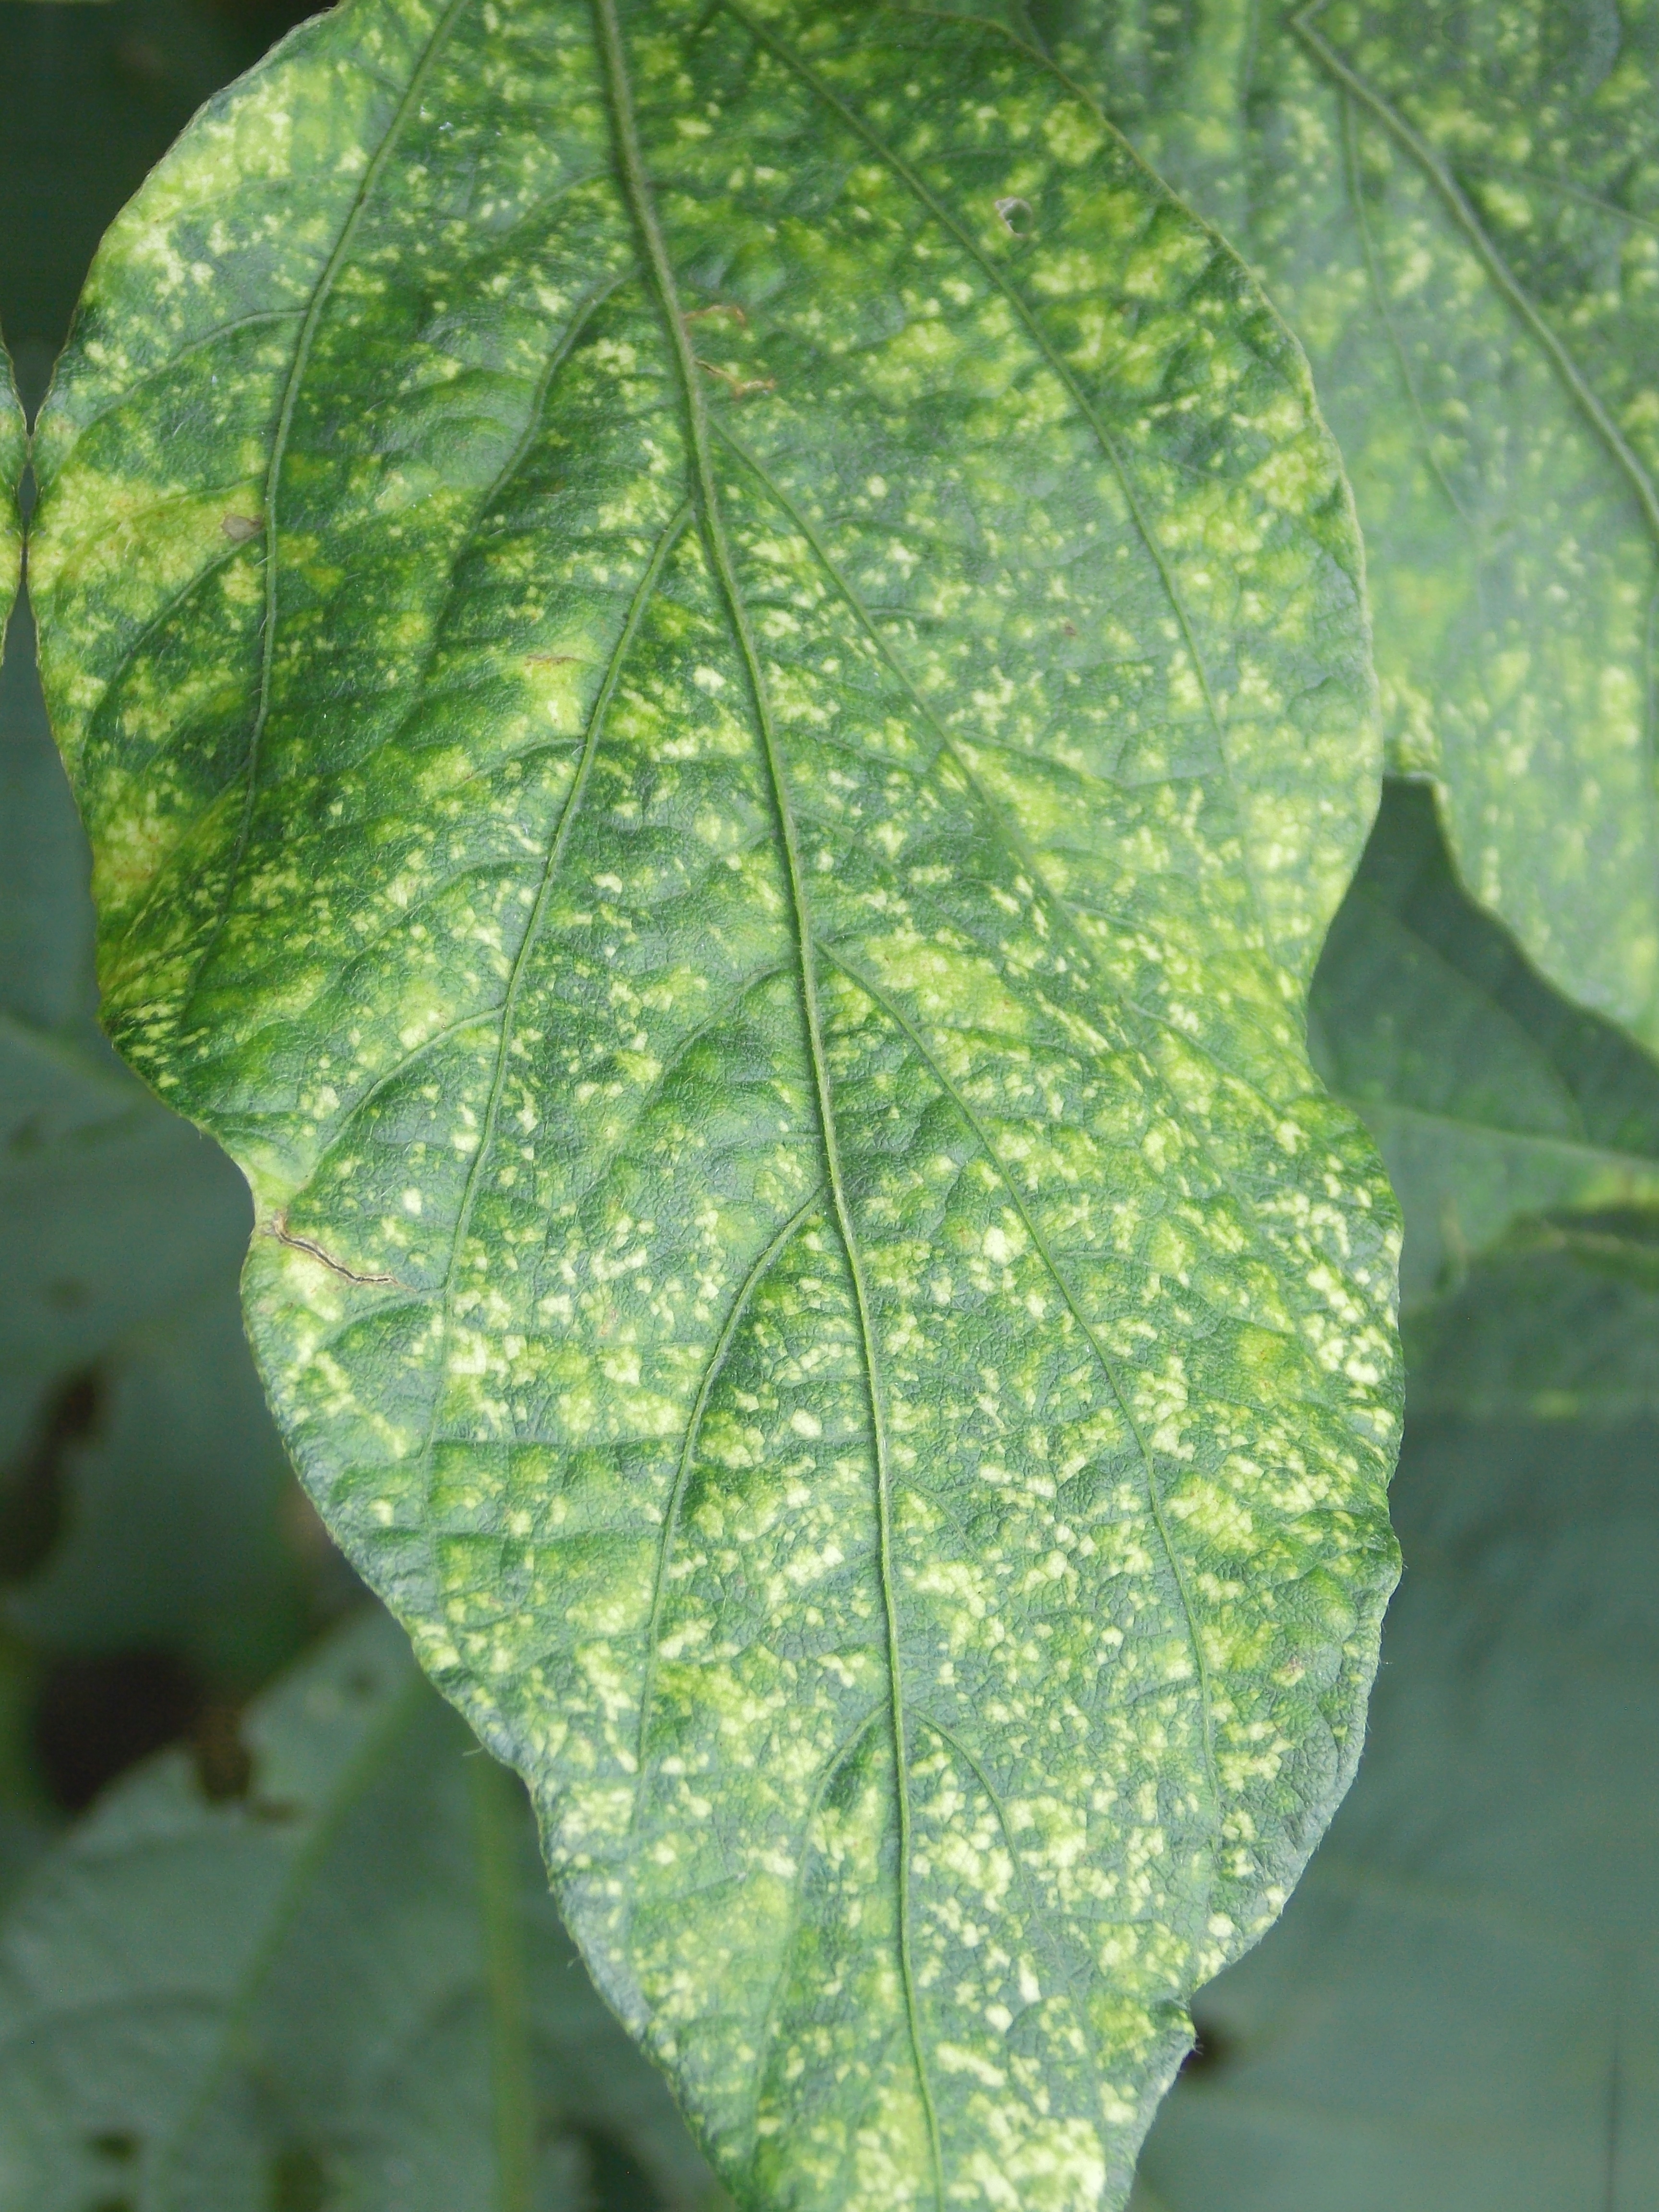
Label: Disease